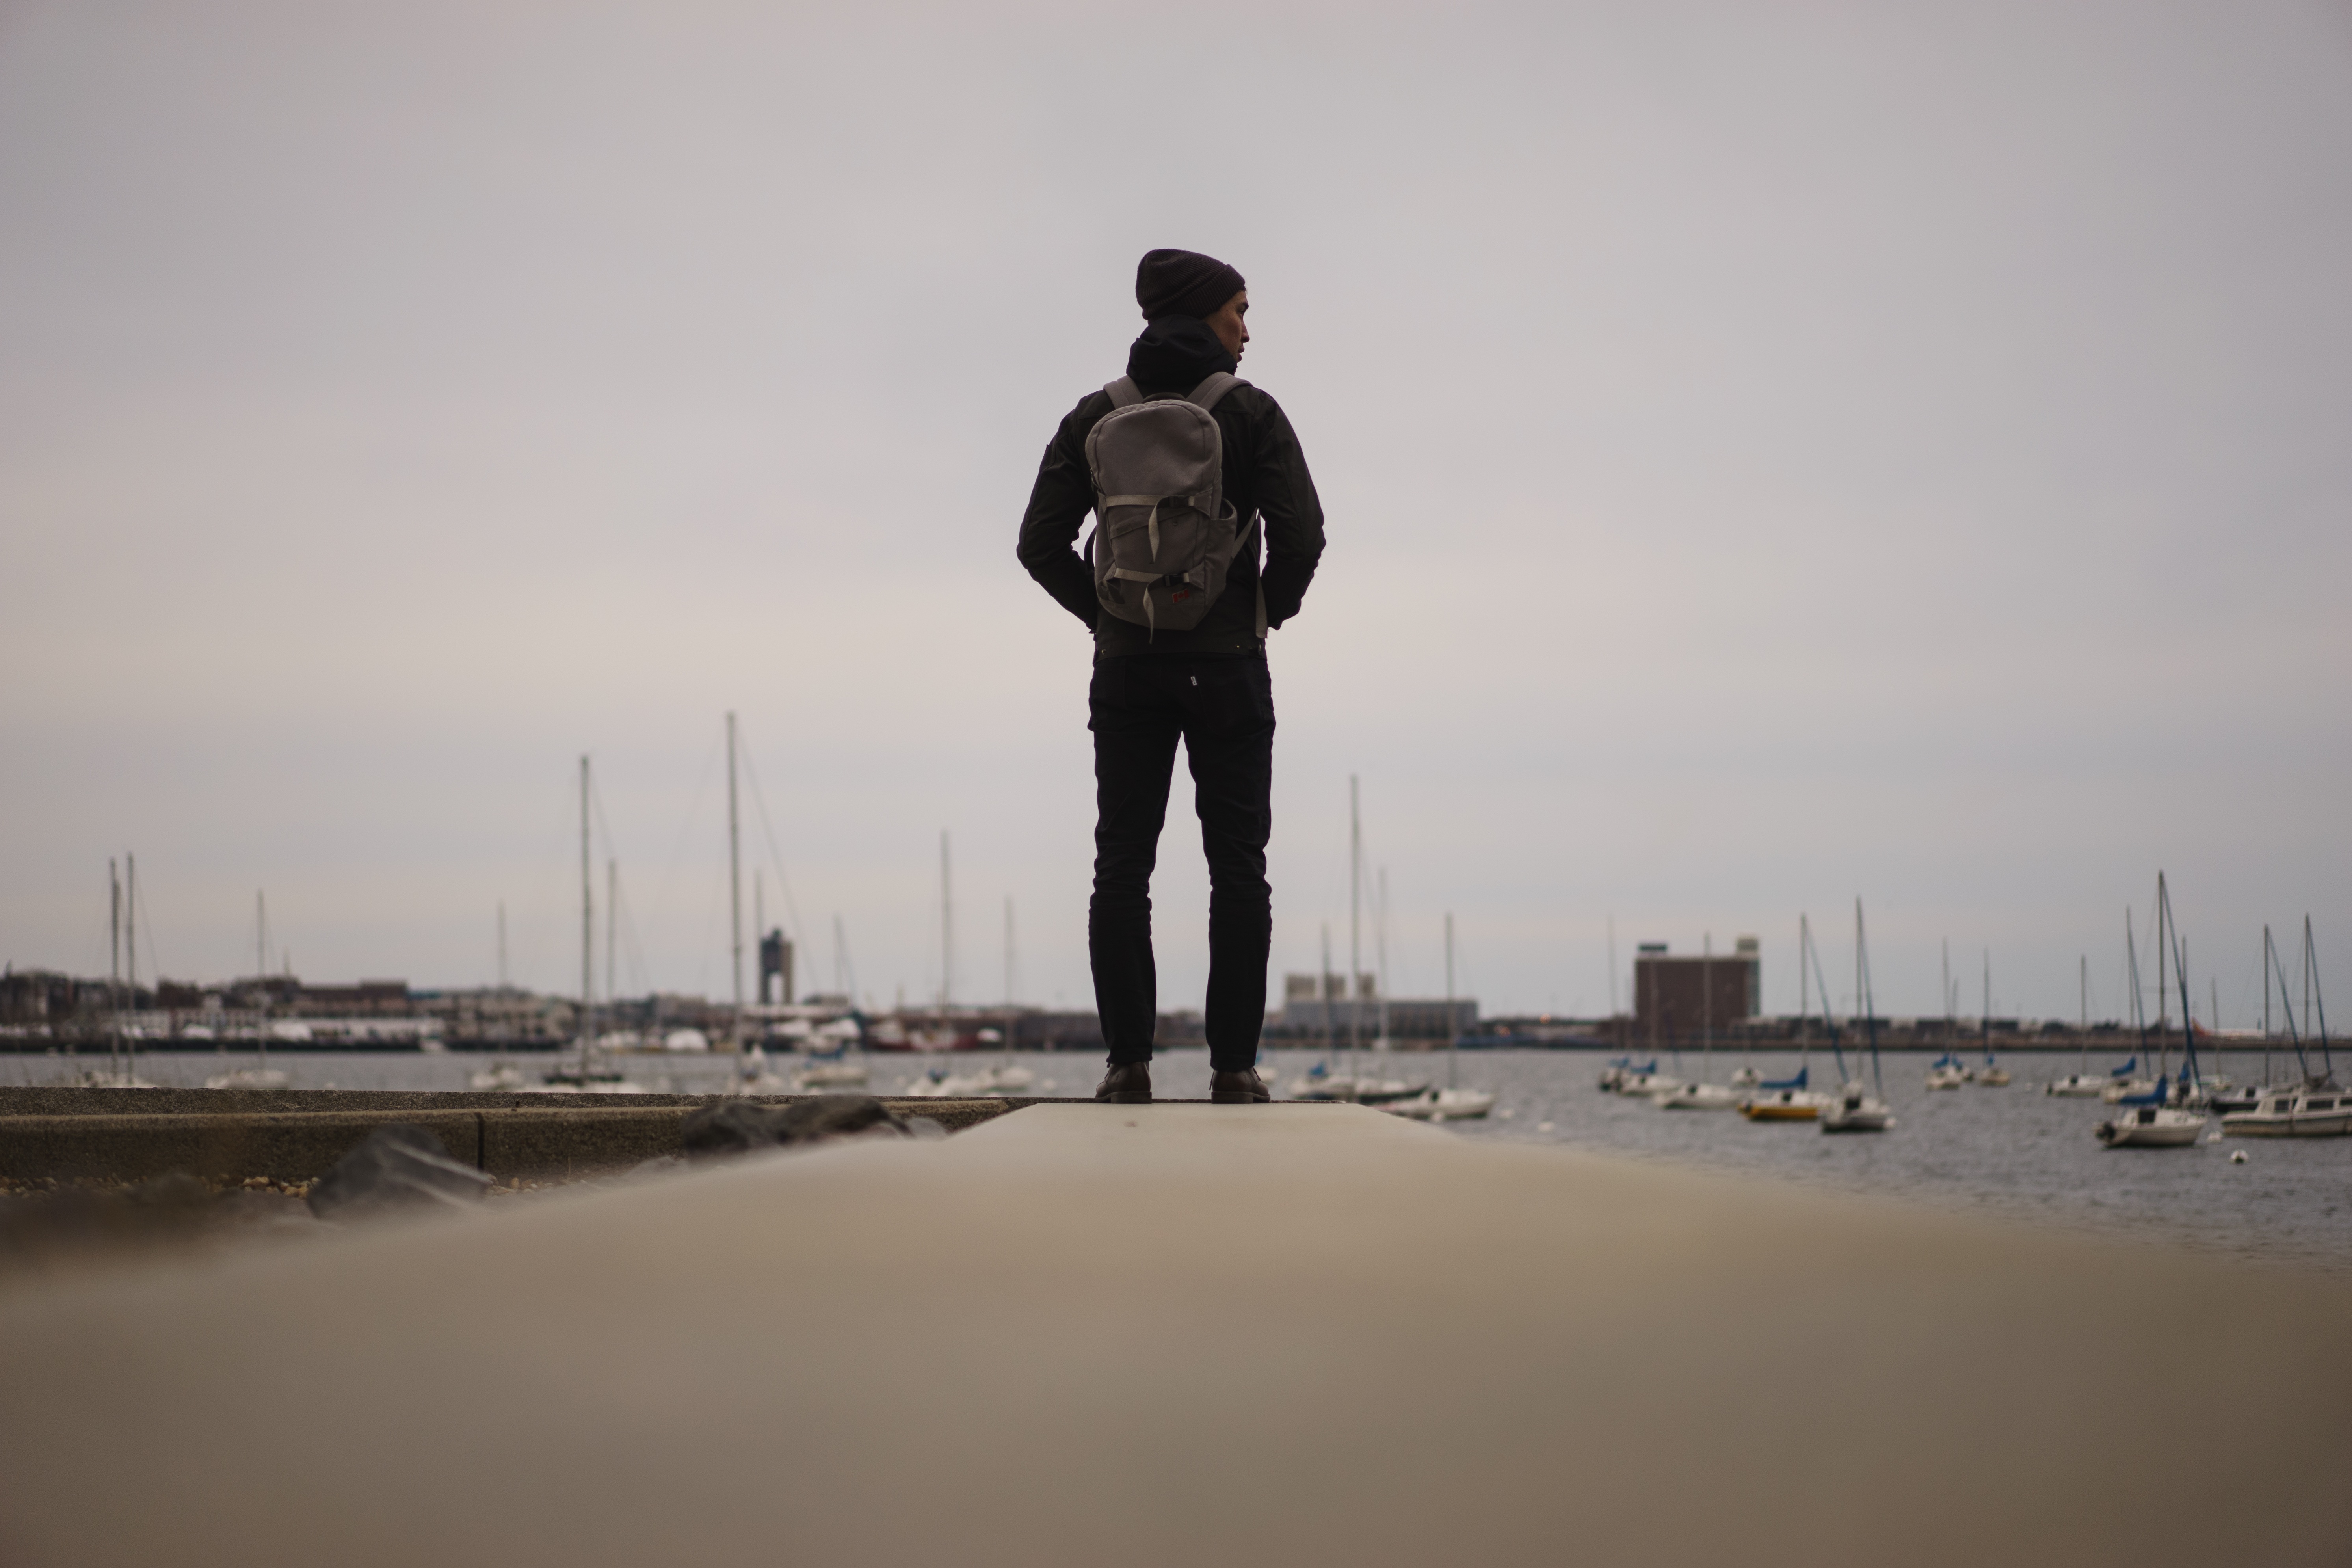
beach, sea, coast, morning, pier, reflection, atmospheric phenomenon